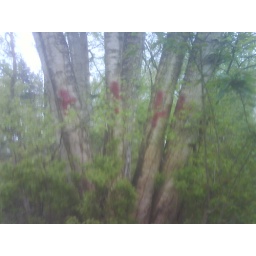
Random trees near my house that were spray painted.